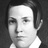
Emotion: neutral